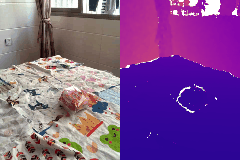
Label: donut